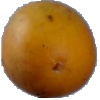
Label: Cucumber Ripe 2